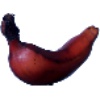
Label: Banana Red 1